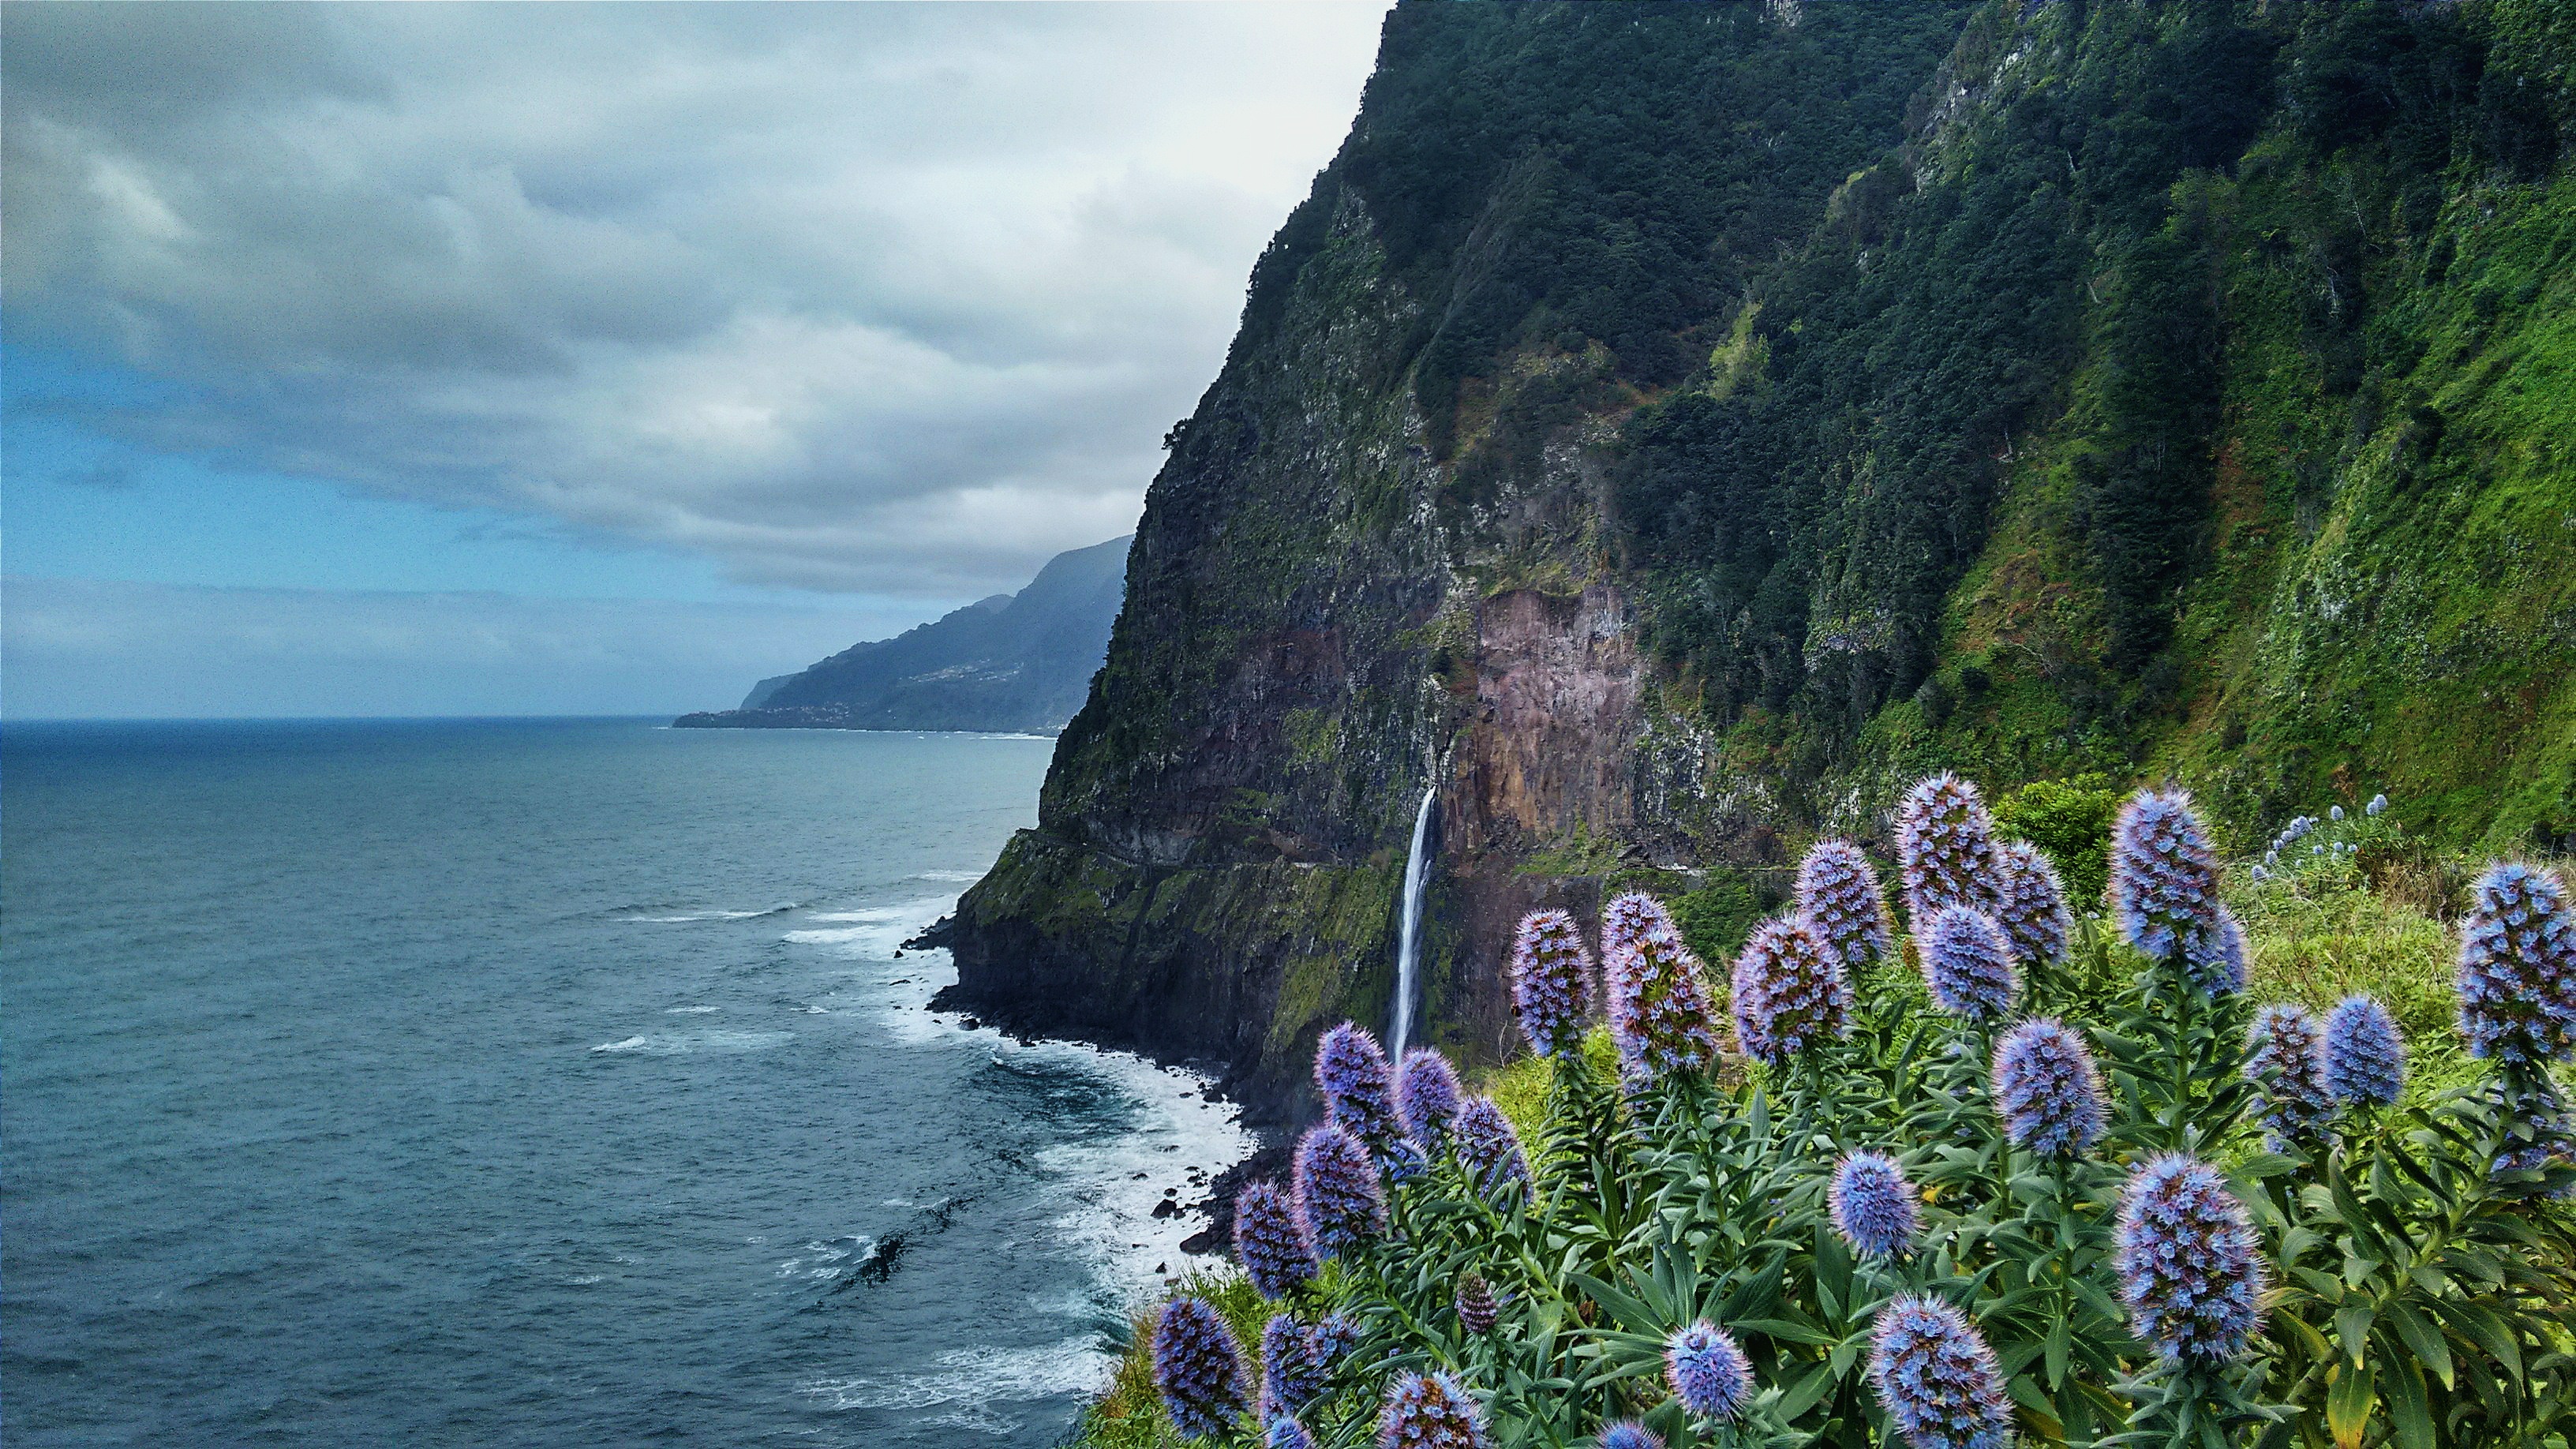
landscape, sea, coast, nature, rock, ocean, mountain, flower, cliff, bay, terrain, cape, landform, geographical feature